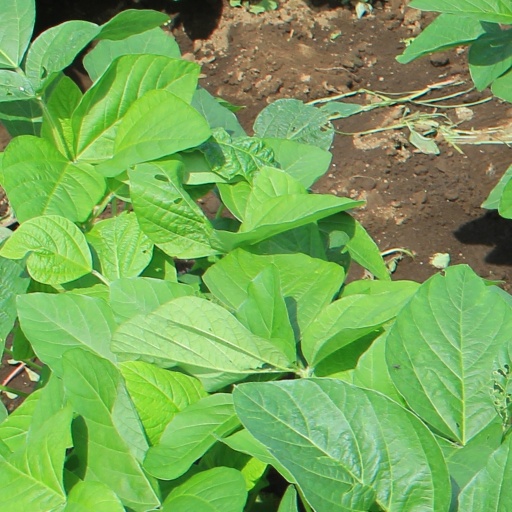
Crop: soybean